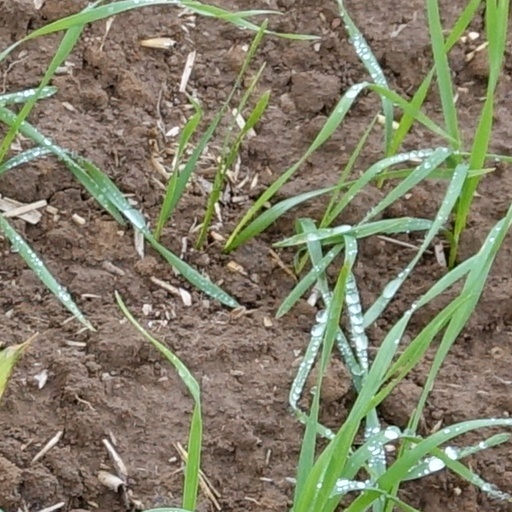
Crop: wheat